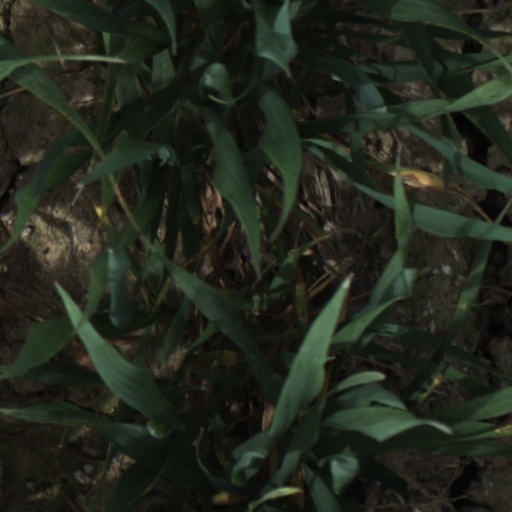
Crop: wheat